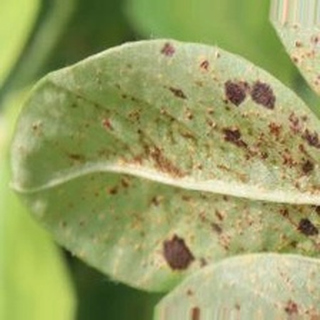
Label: groundnut_rust